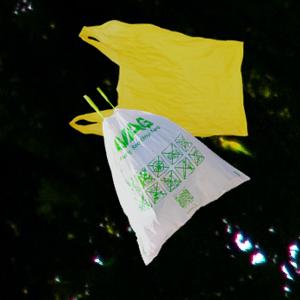
Label: plasticbags